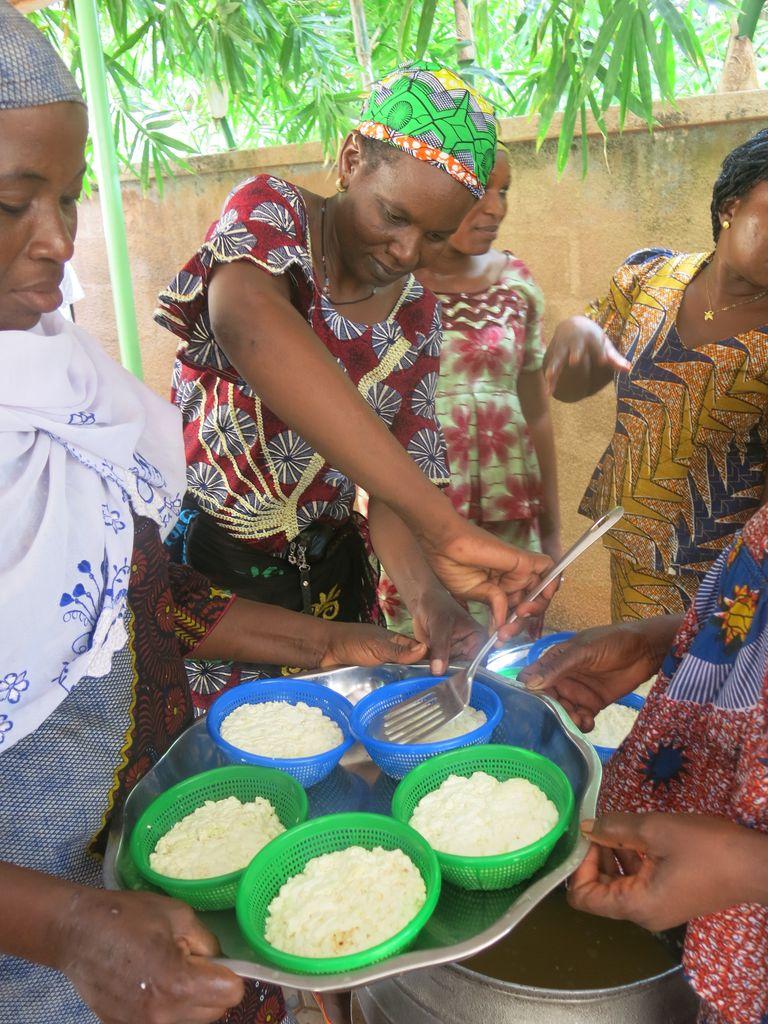
Wanaweza kadhaa wamejikusanya wakiwa wamevalia nguo za kitamaduni,mmoja wao anatumia umma kuweka chakula katika bakuli ndogo za buluu na kijani kibichi wanashirikiana kuandaa chakula yenye utulivu.